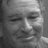
Emotion: sad